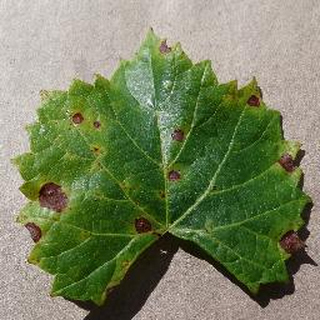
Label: grape_black_rot